Challenger Deep

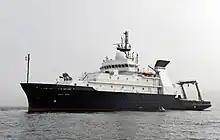
General Oceanographic RV "Sally Ride"

In November 2016 sonar mapping of the Challenger Deep area was conducted by the Royal Netherlands Institute for Sea Research (NIOZ)/GEOMAR Helmholtz Centre for Ocean Research Kiel aboard the 8,554-ton Deep Ocean Research Vessel "Sonne". The results were reported in 2017. Using a Kongsberg Maritime EM 122 multi-beam echosounder system coupled to positioning equipment that can determine latitude and longitude the team determined that the Challenger Deep has a maximum depth of at, with an estimated vertical uncertainty of ± at one standard deviation (≈ 68.3%) confidence level. The analysis of the sonar survey offered a grid resolution at bottom depth, so small dips in the bottom that are less than that size would be difficult to detect from the 0.5 by 1 degree sonar-emissions at the sea surface. Each 0.5-degree beam width sonar ping expands to cover a circular area about in diameter at depth. The horizontal position of the grid point has an uncertainty of ±, depending on along-track or across-track direction. This depth and position (about to the northeast) measurements differ significantly from the deepest point determined by the Gardner et al. (2014) study. The observed depth discrepancy with the 2010 sonar mapping and Gardner et al 2014 study are related to the application of differing sound velocity profiles, which are essential for accurate depth determination. "Sonne" used CTD casts about 1.6 km west of the deepest sounding to near the bottom of the Challenger Deep that were used for sound velocity profile calibration and optimization. Likewise, the impact of using different projections, datum and ellipsoids during data acquisition can cause positional discrepancies between surveys.